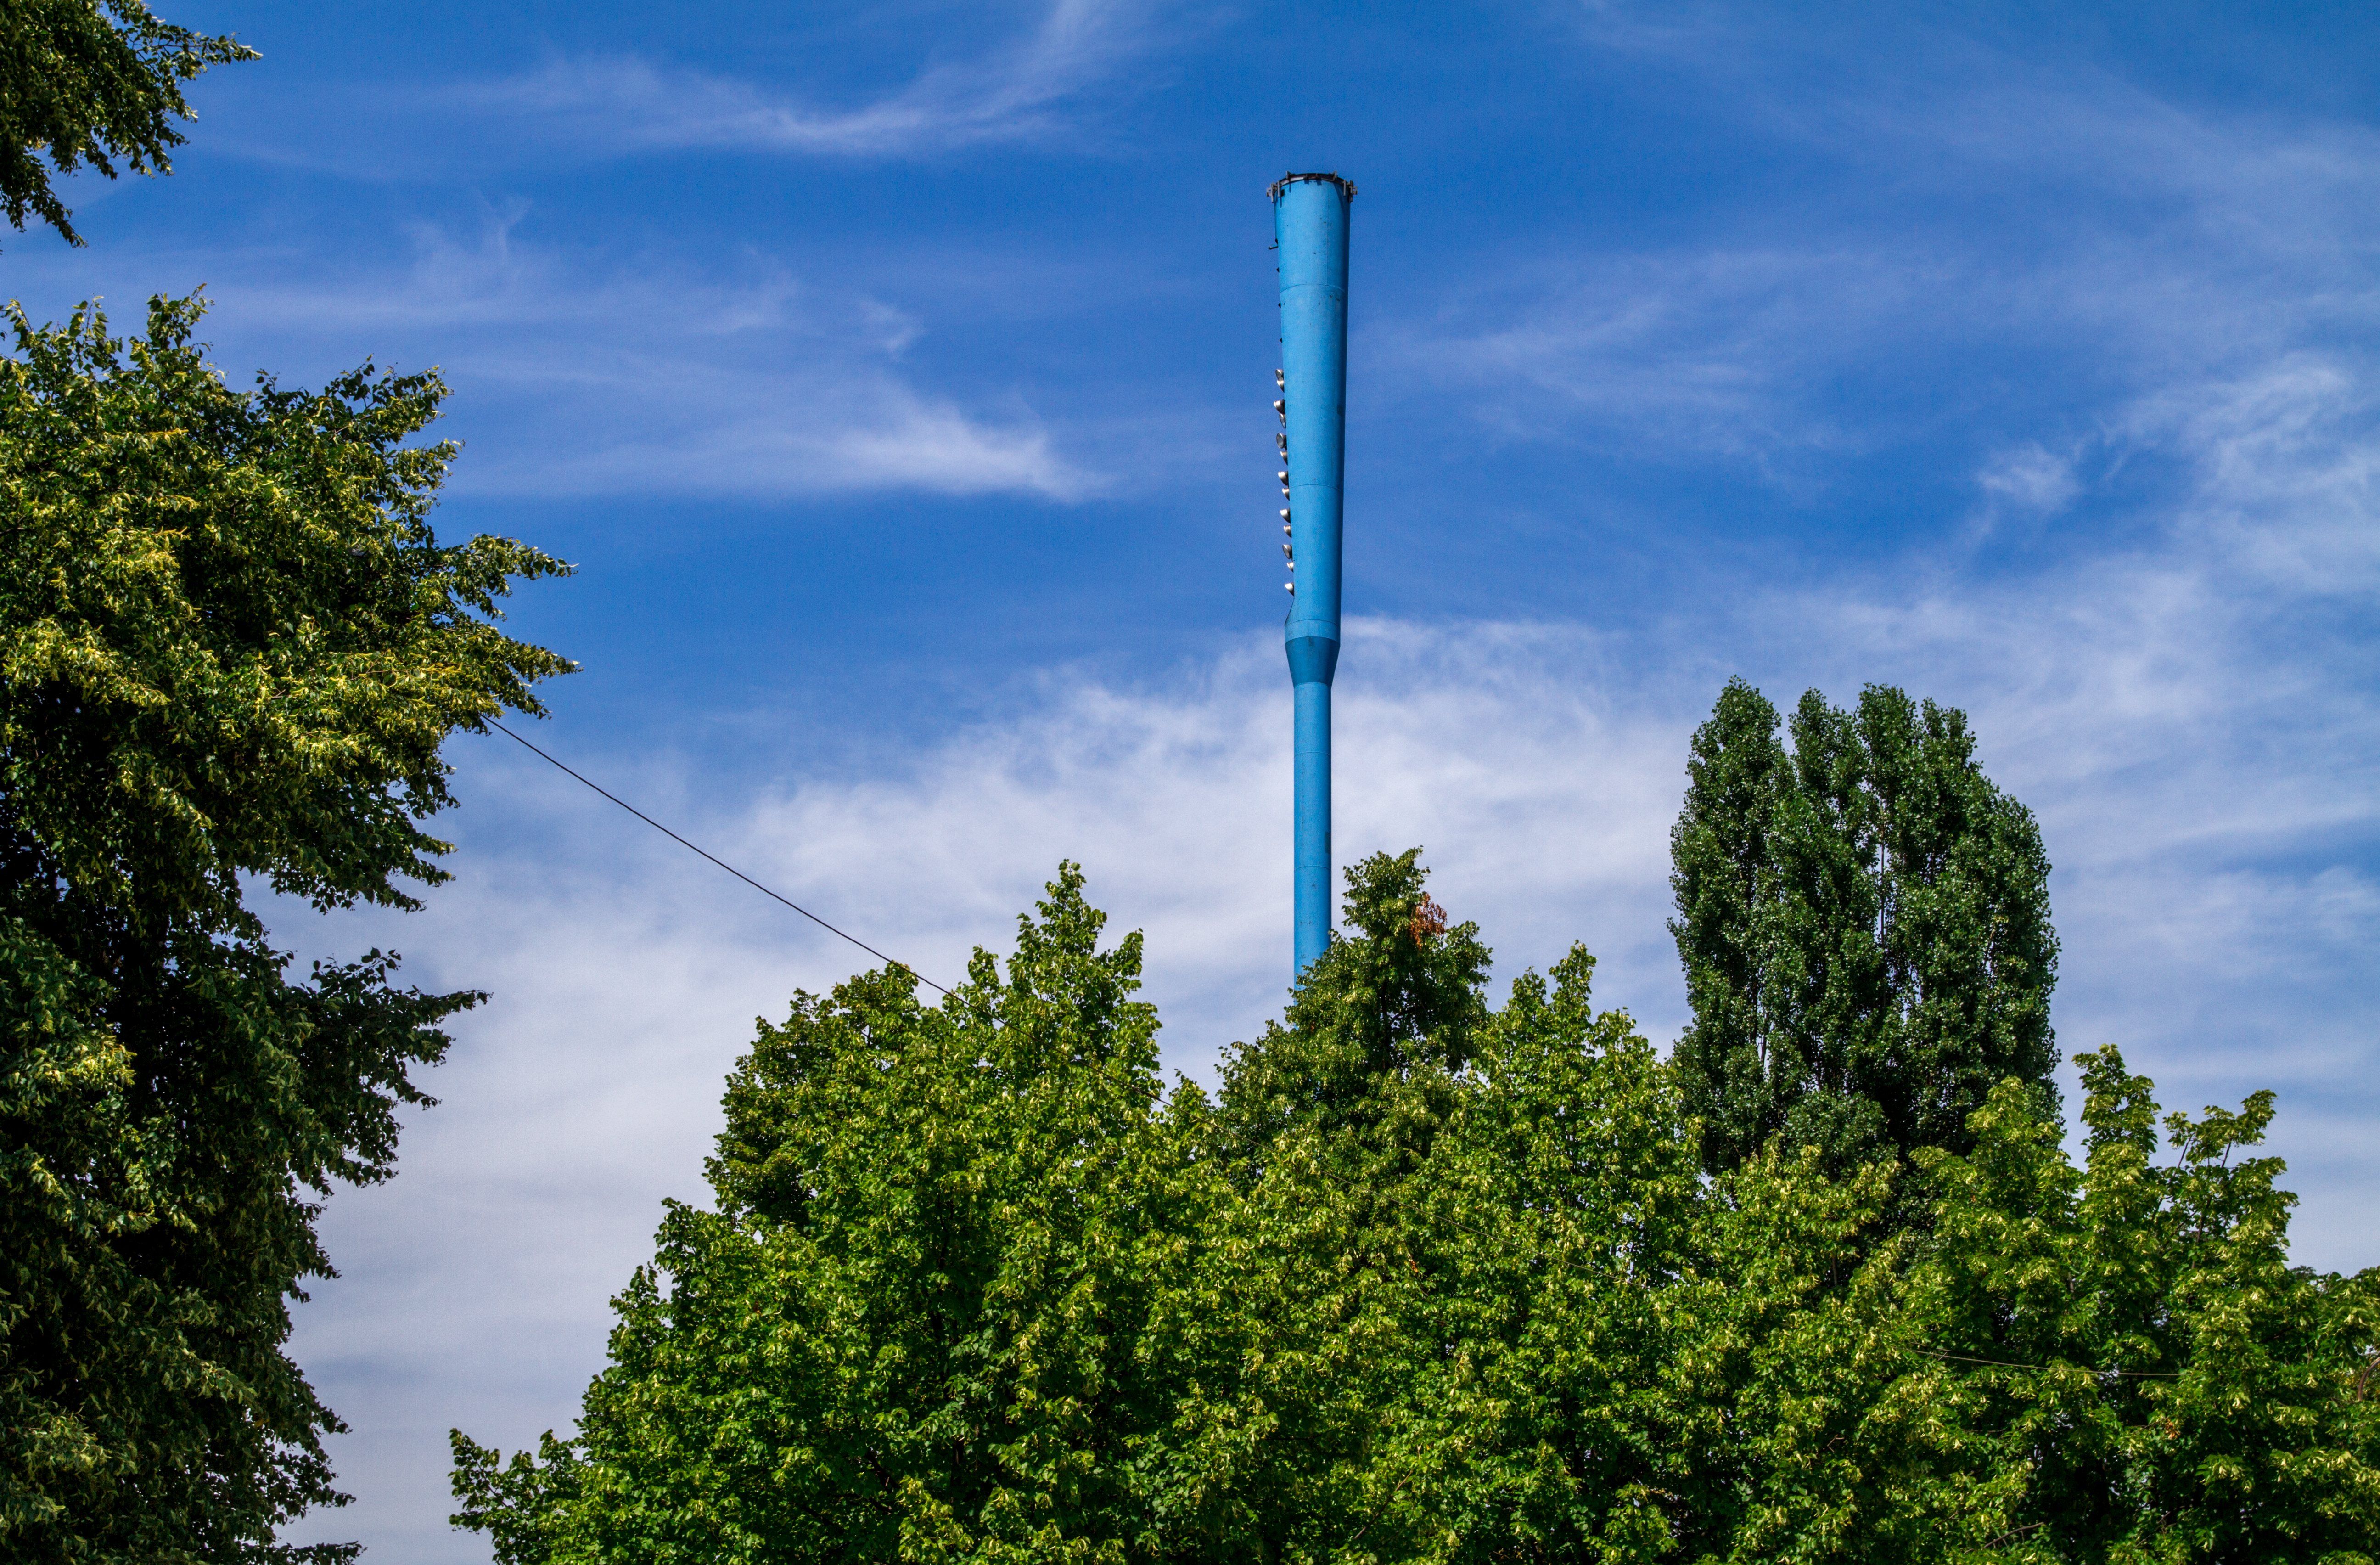
tree, forest, grass, horizon, mountain, cloud, plant, sky, sunlight, hill, wind, green, tower, soccer, football, lights, arena, team, sports, poland, polska, polish, stadiums, stadion, venues, silesian, slask, chorzow, ruch, rural area, atmosphere of earth, woody plant, arecales